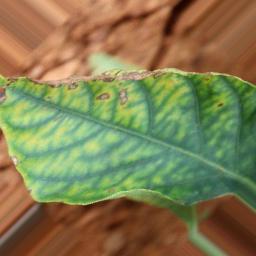
Label: nutritional